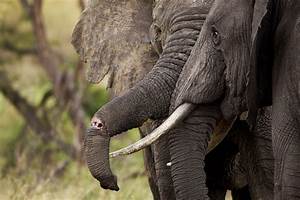
Label: elefante